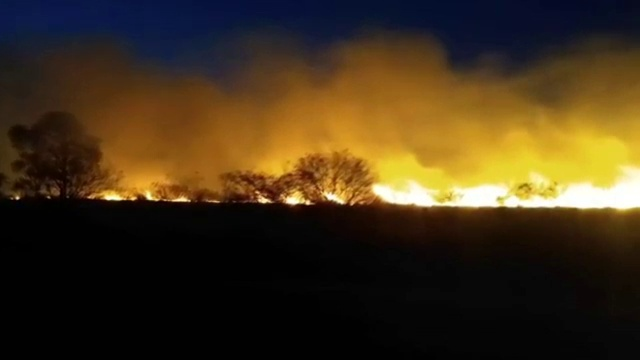
Fire: yes
Smoke: yes